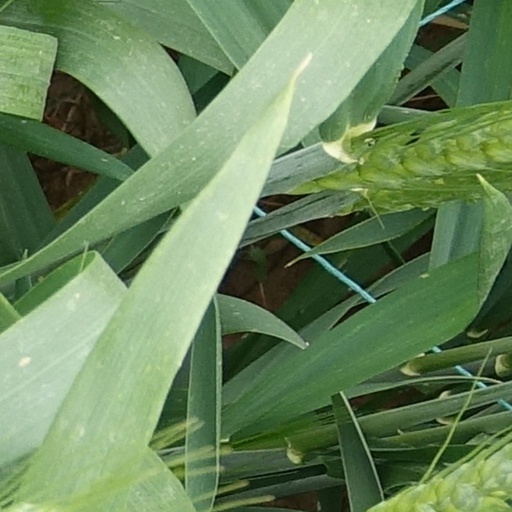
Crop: wheat